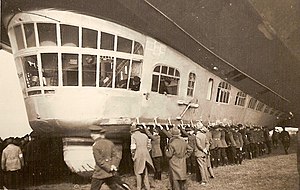
LZ 127 Graf Zeppelin
Folk holder ”Graf Zeppelin” nede på landingsbakken.
'LZ 127 ”Graf Zeppelin” var et tysk luftskib, opkaldt efter grev Ferdinand von Zeppelin, som udviklede zeppelineren. Skibet fløj for første gang den 18. september 1928, og med en længde på 236,6 meter og et volumen på 105 000 m³ var det datidens største luftskib. ”Graf Zeppelin” var som udgangspunkt udviklet til eksperimentielle formål og til at promovere brugen af luftskibe, men blev samtidig benyttet til luftpost og passasgertransport for at selskabet bag kunne finansiere driftsudgifterne. I oktober 1928 fløj skibet sin første oversøiske tur til Lakehurst, New Jersey.